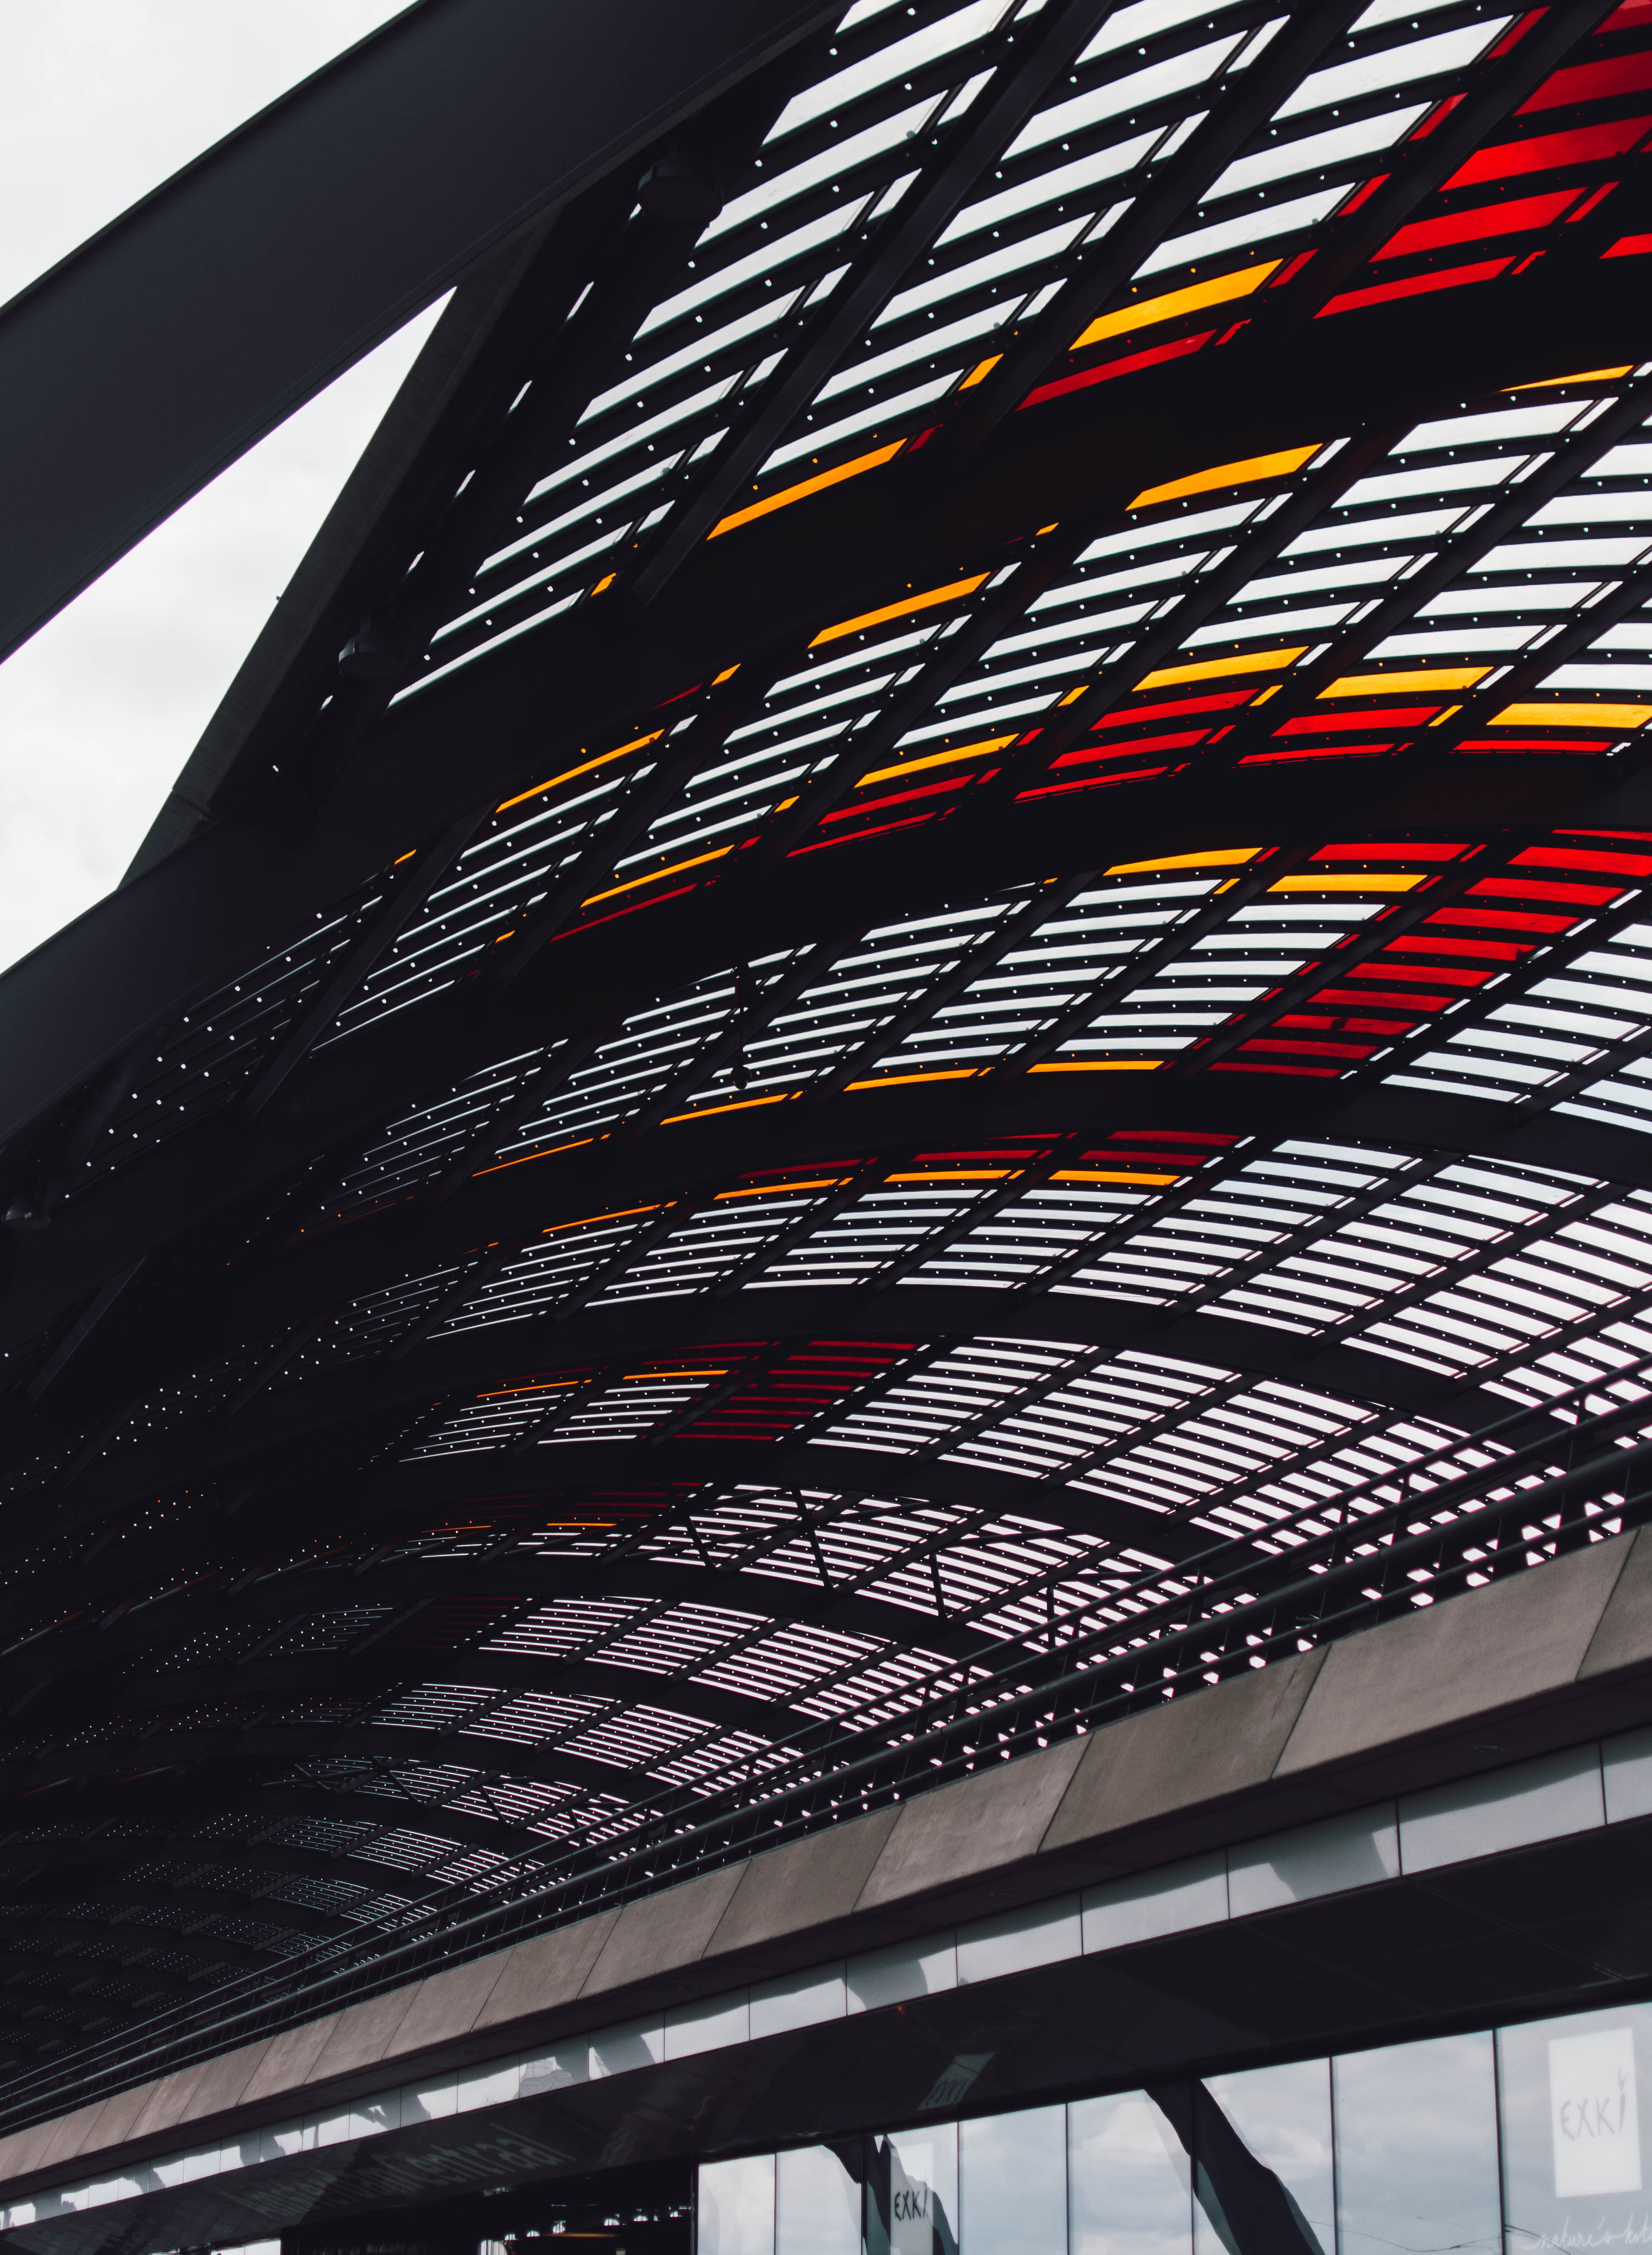
architecture, line, sky, metal, steel, facade, building, Tints and shades, daylighting, stadium, shade